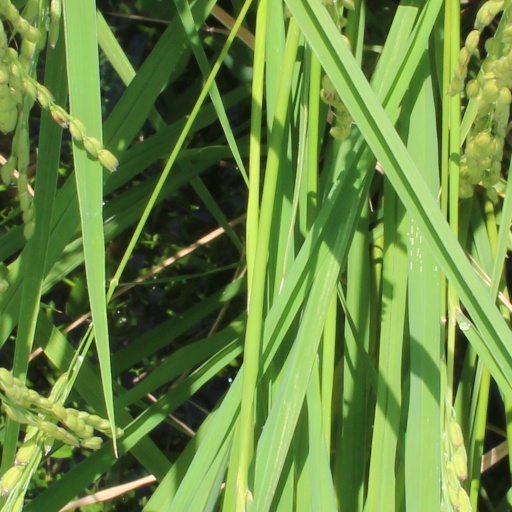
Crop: rice